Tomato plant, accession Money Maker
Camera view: vertical (180 deg); turntable rotation: 270 degrees
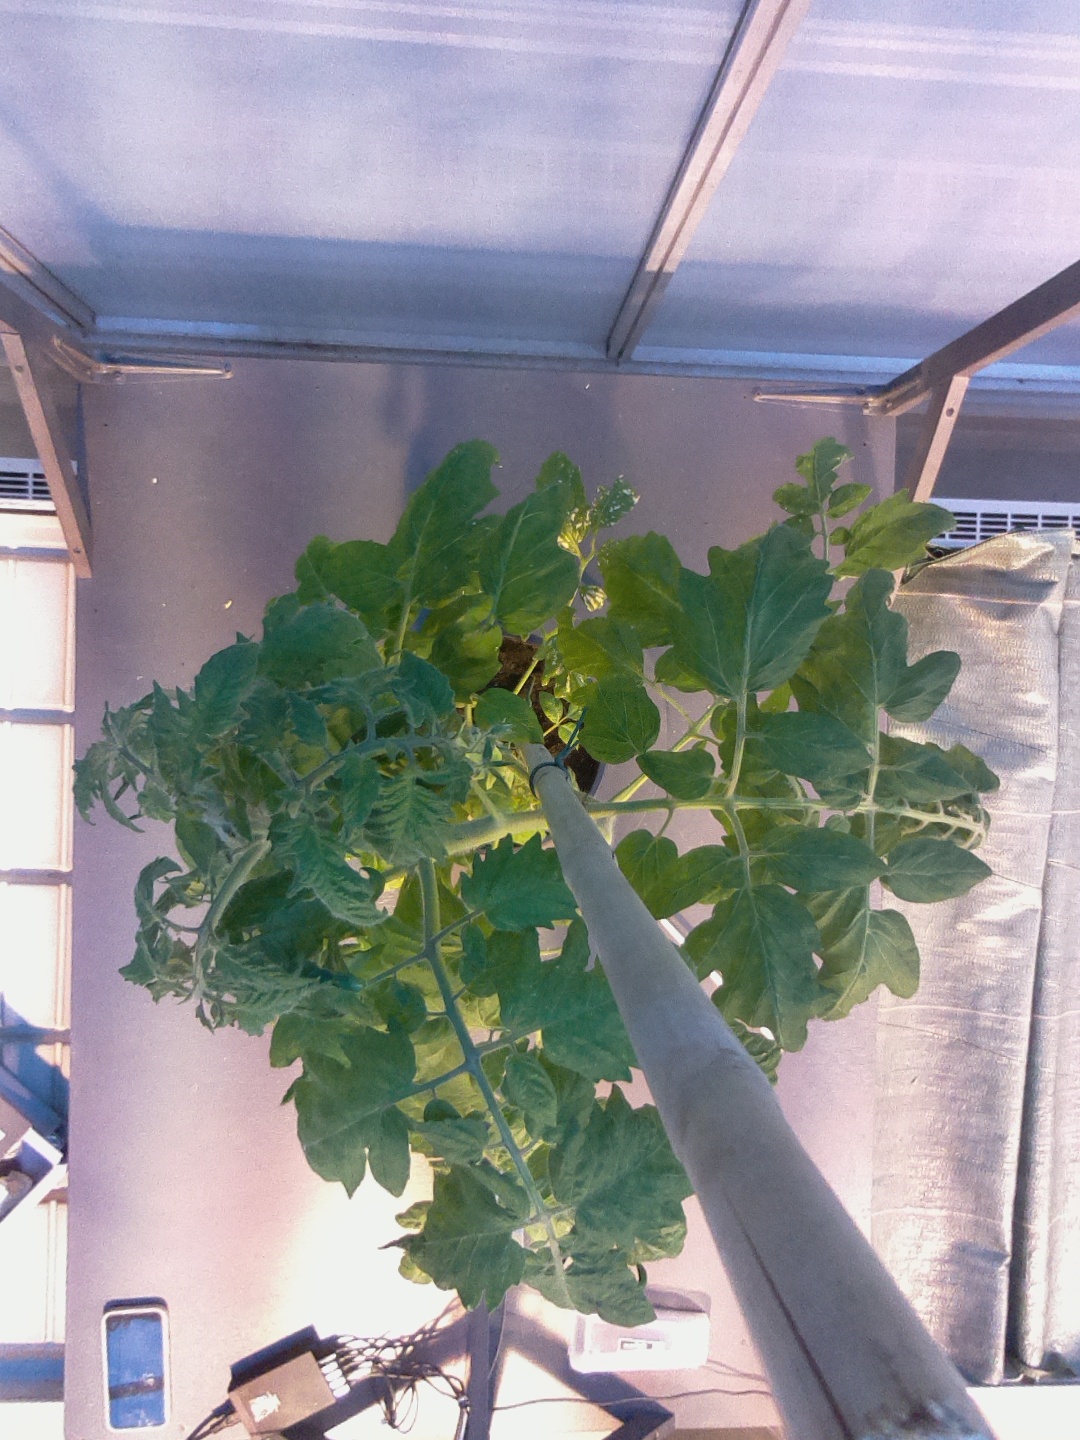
BBCH growth stage 60: First flowers open